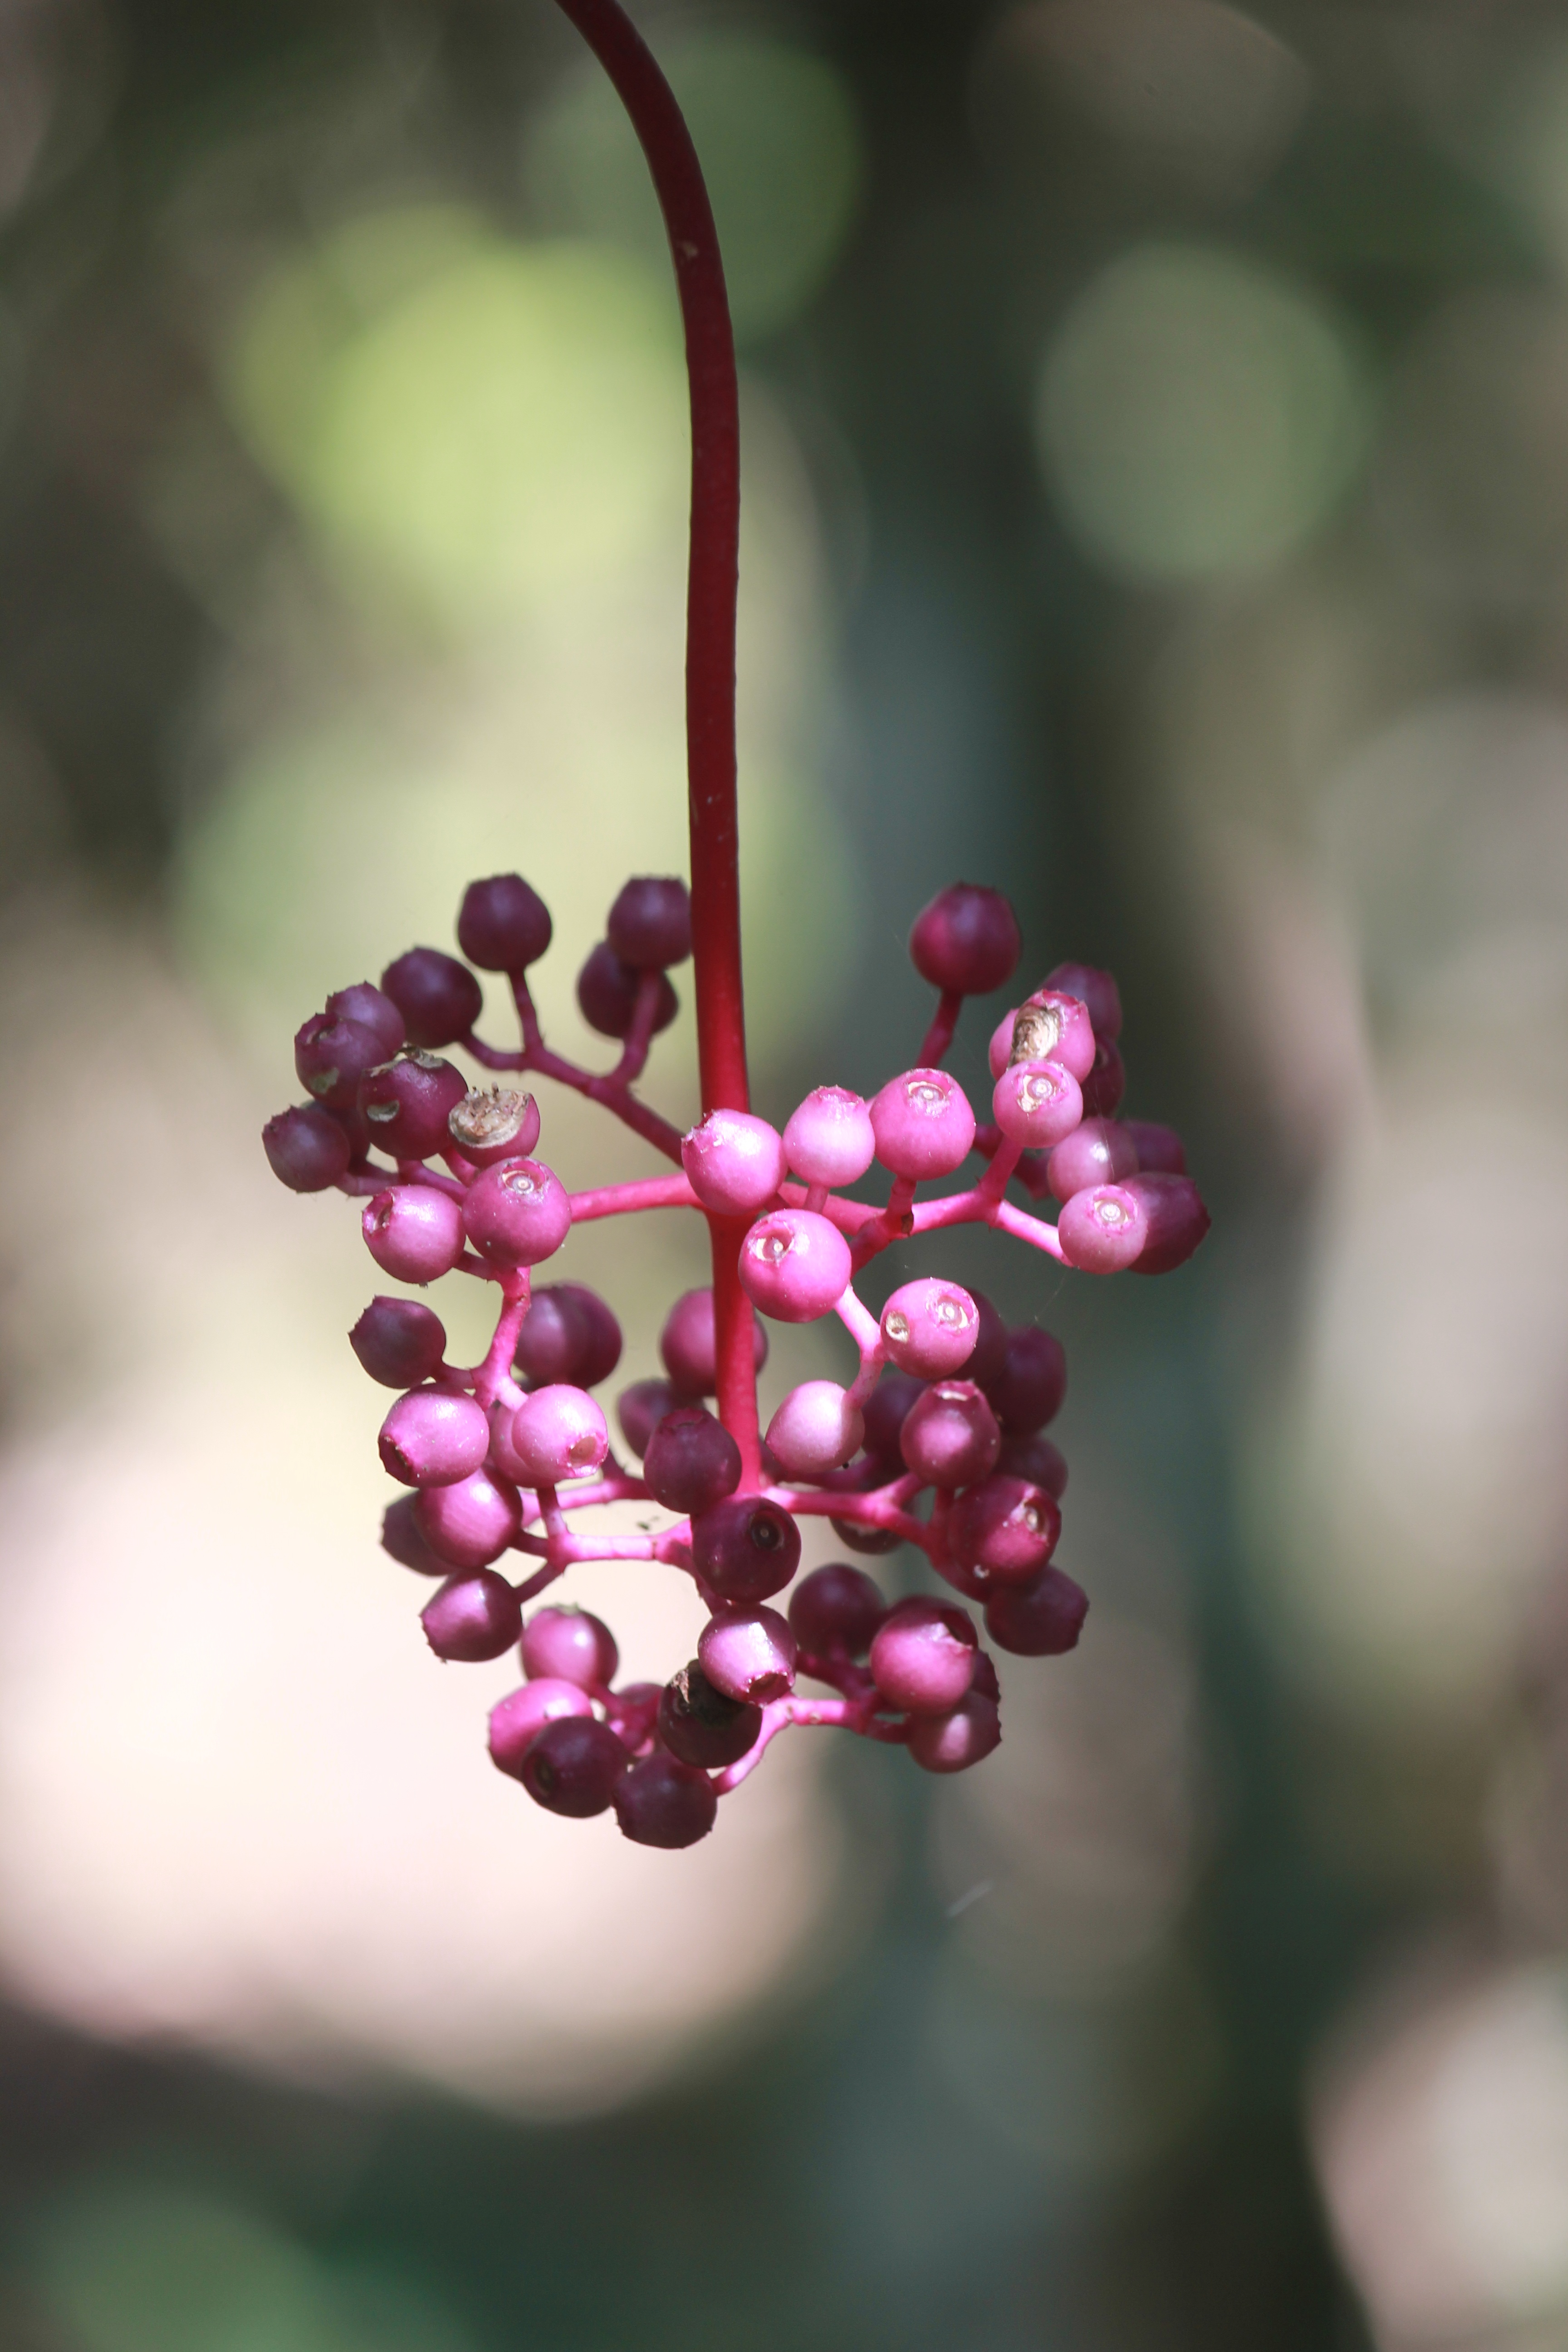
branch, blossom, plant, photography, fruit, berry, leaf, flower, purple, petal, food, spring, green, red, produce, macro, natural, botany, garden, pink, flora, close up, shrub, macro photography, flowering plant, plant stem, land plant